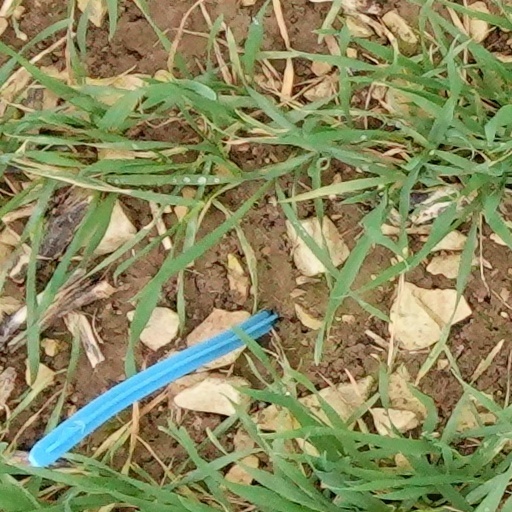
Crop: wheat